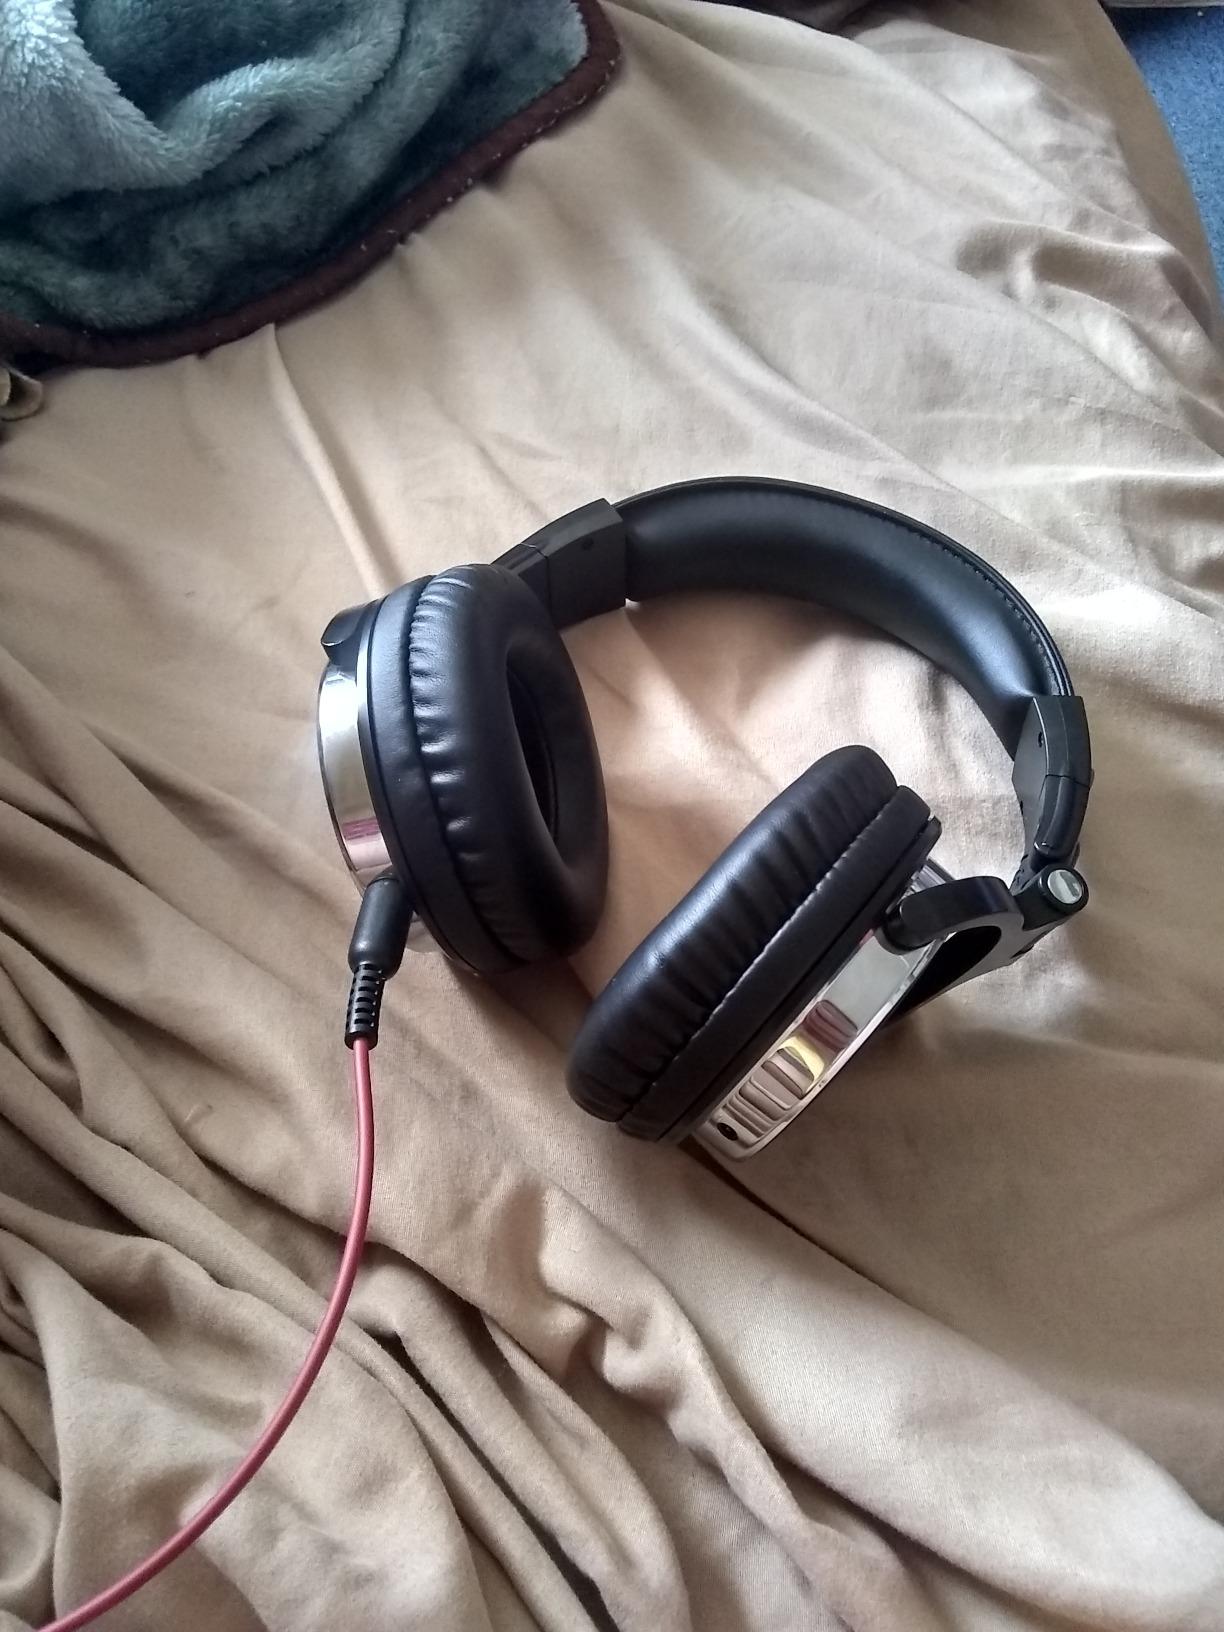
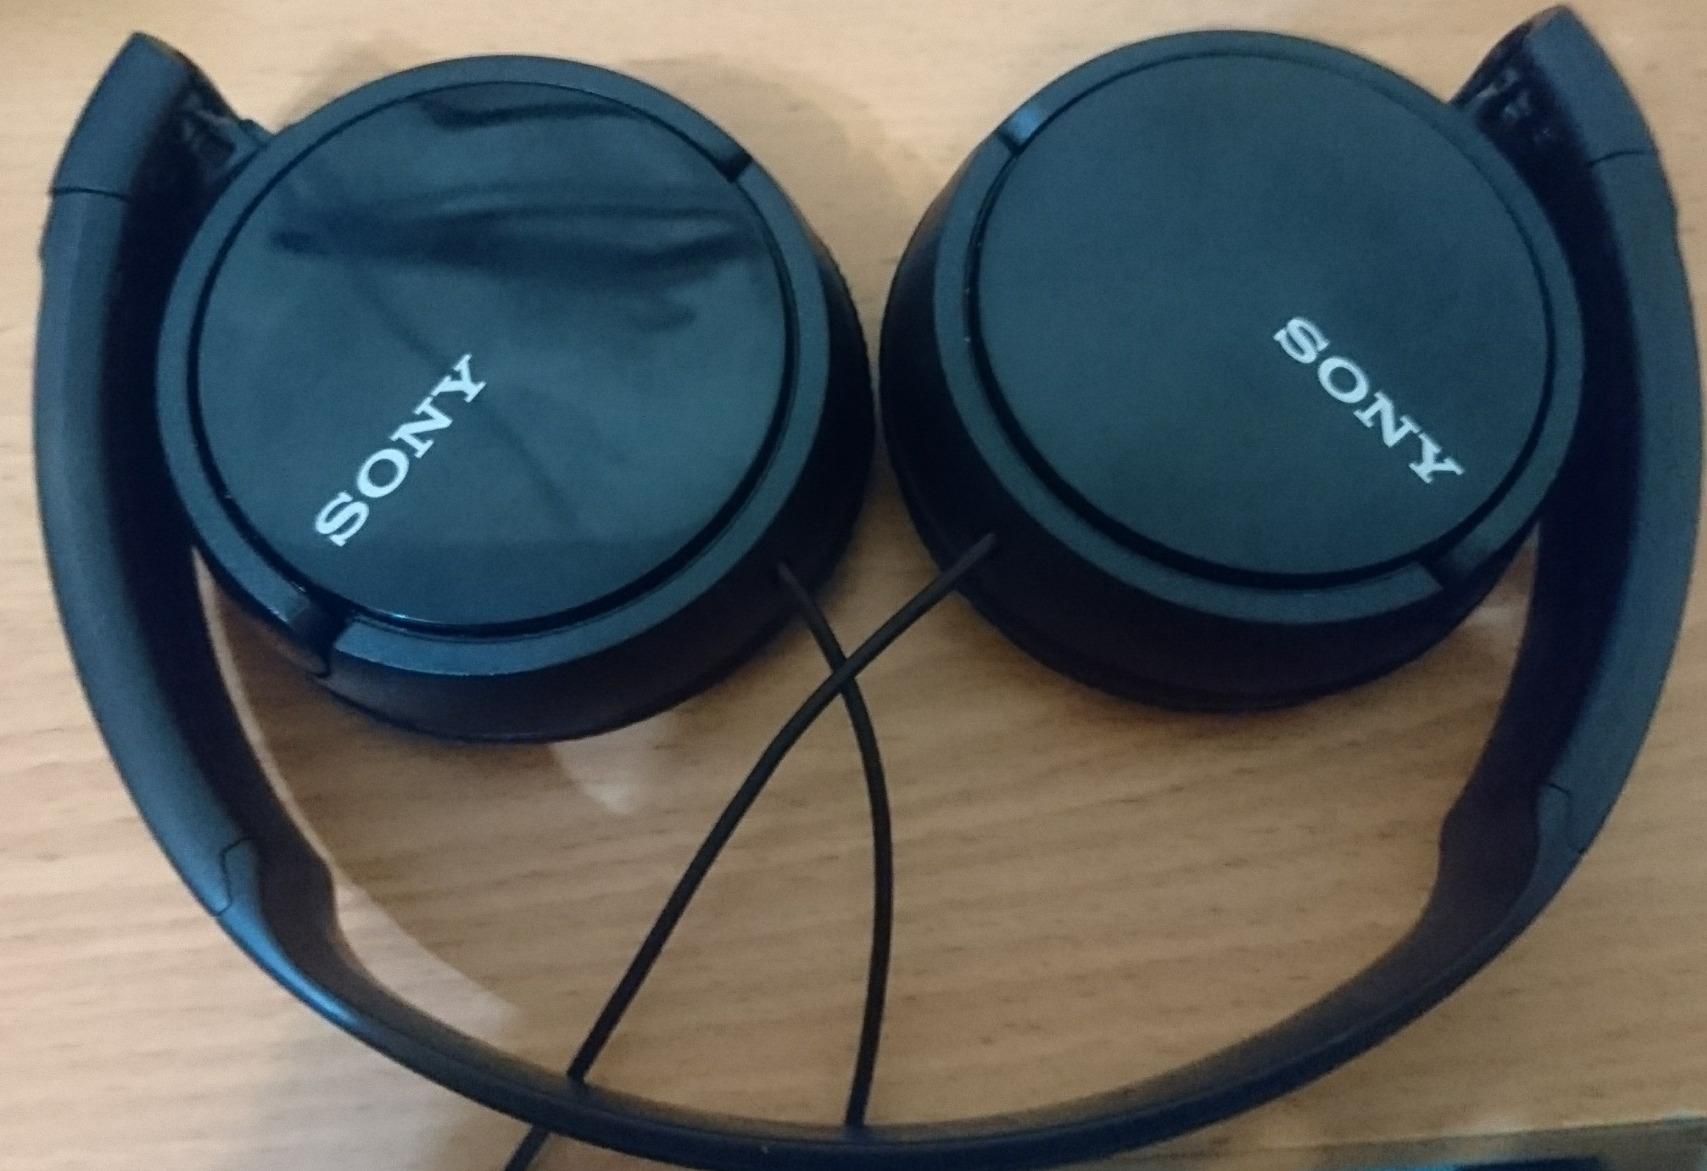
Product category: headphones
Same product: no